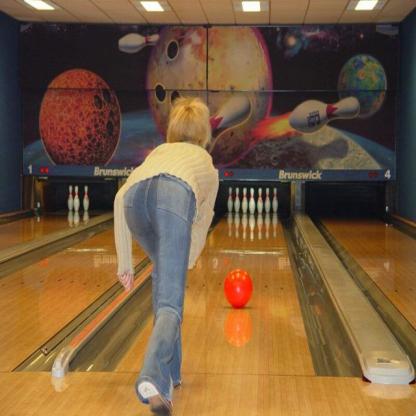
Scene: Indoor